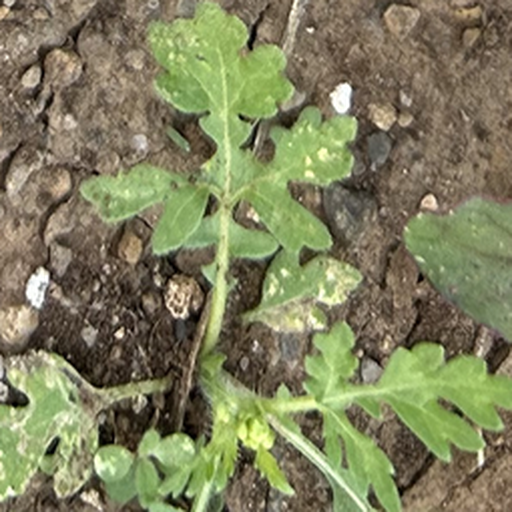
Weed species: Gajar_gavat_(Parthenium hysterophorus)